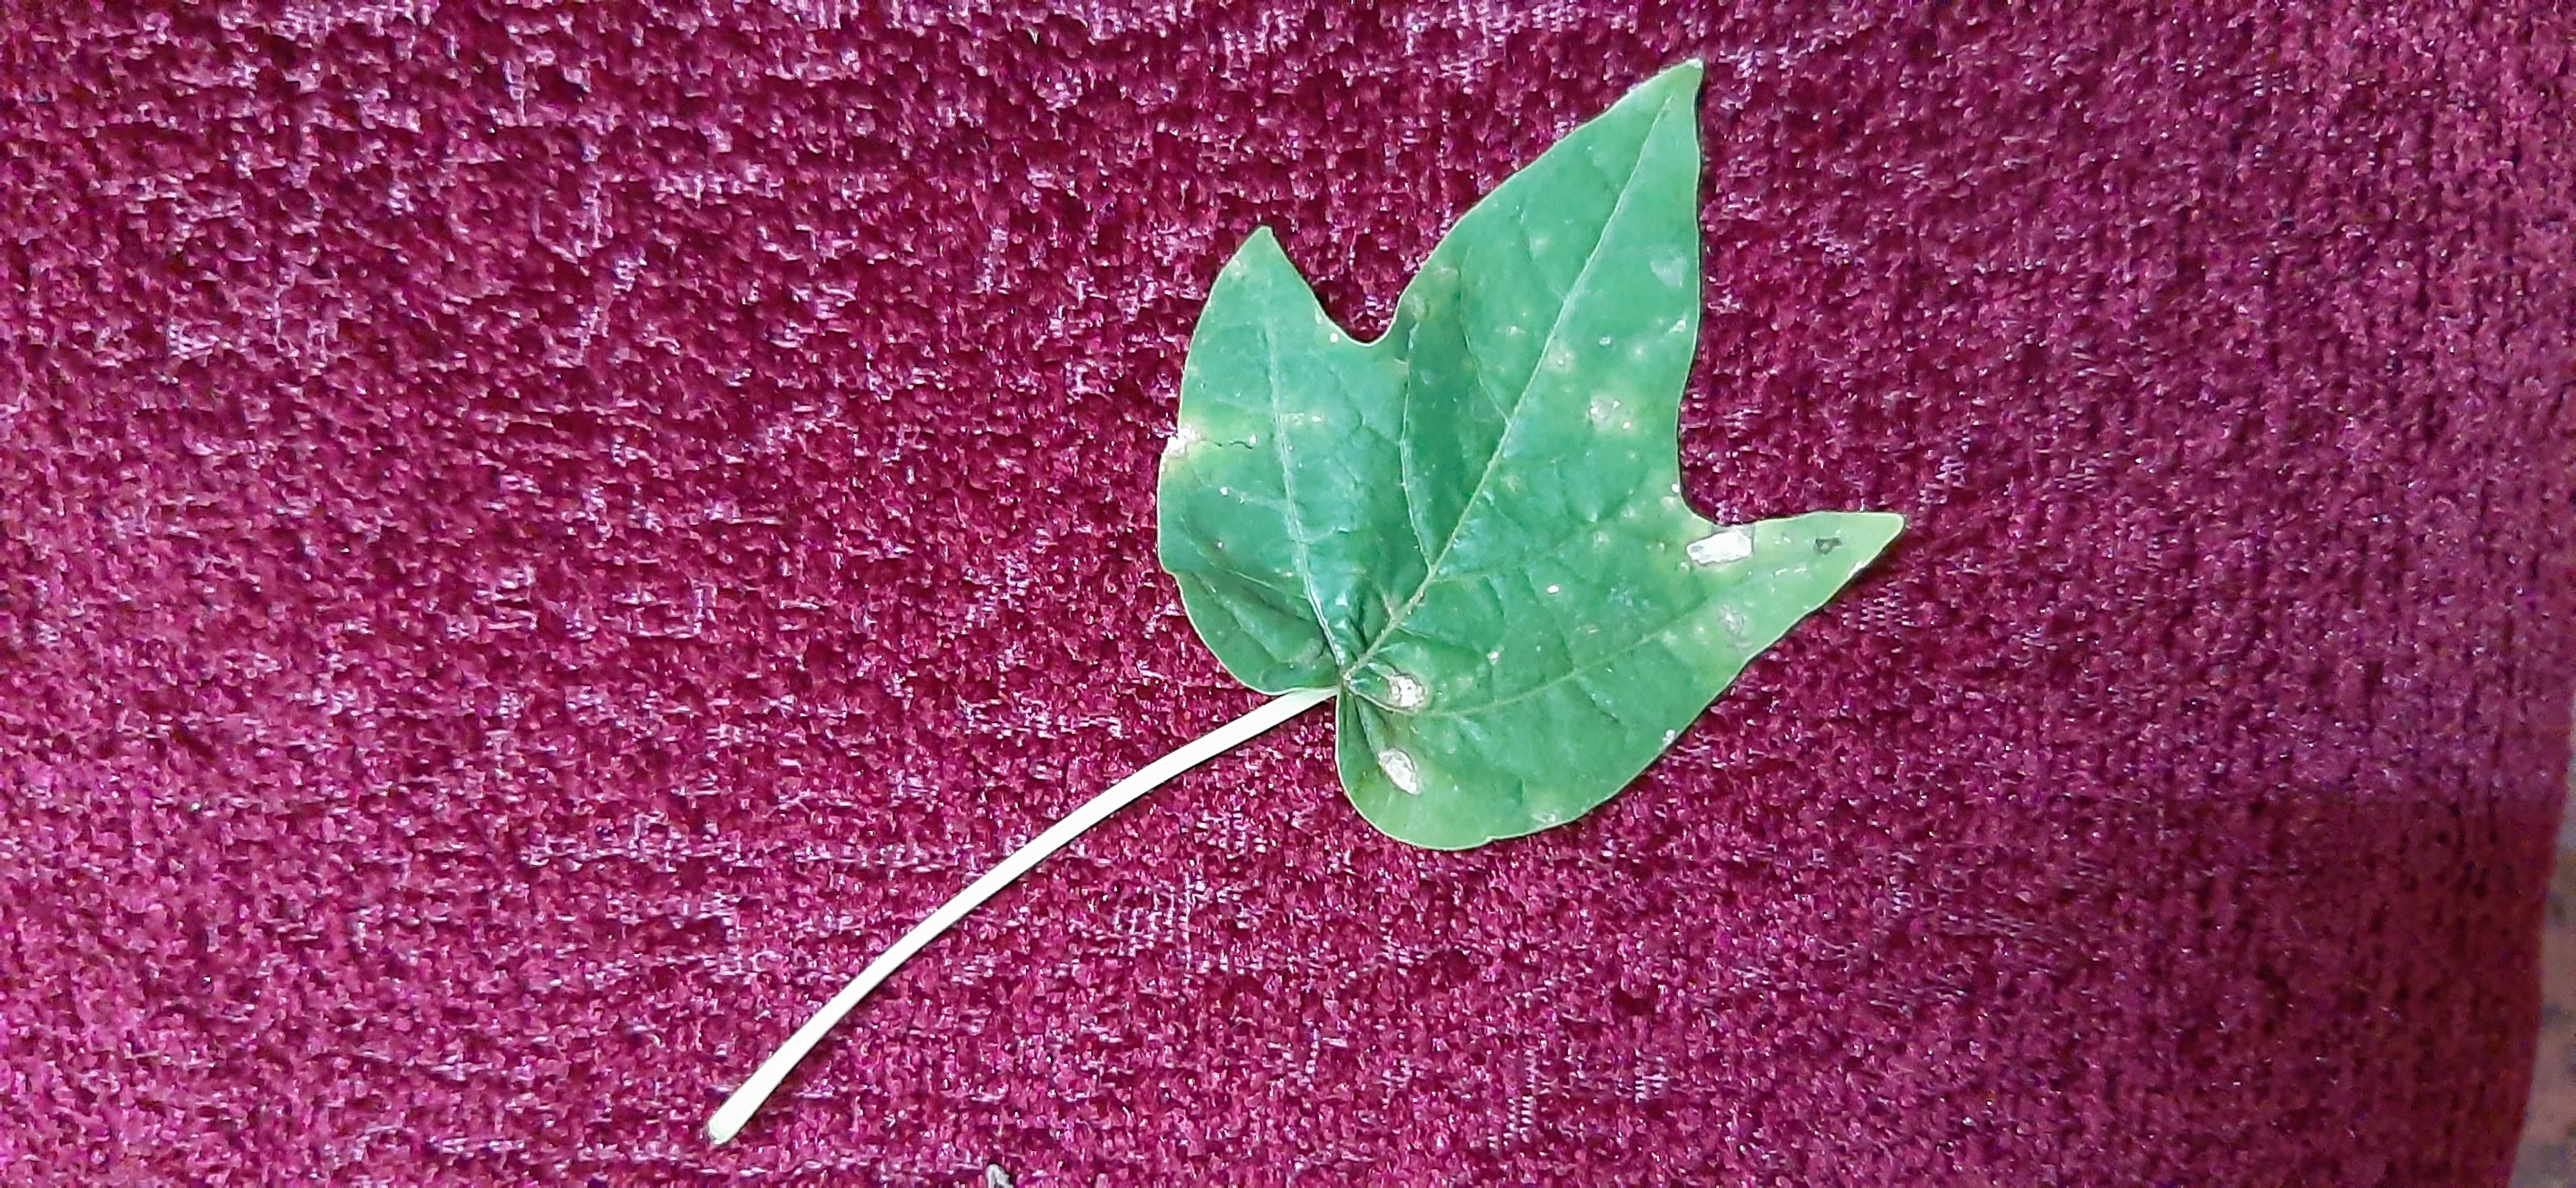
Plant: Papaya